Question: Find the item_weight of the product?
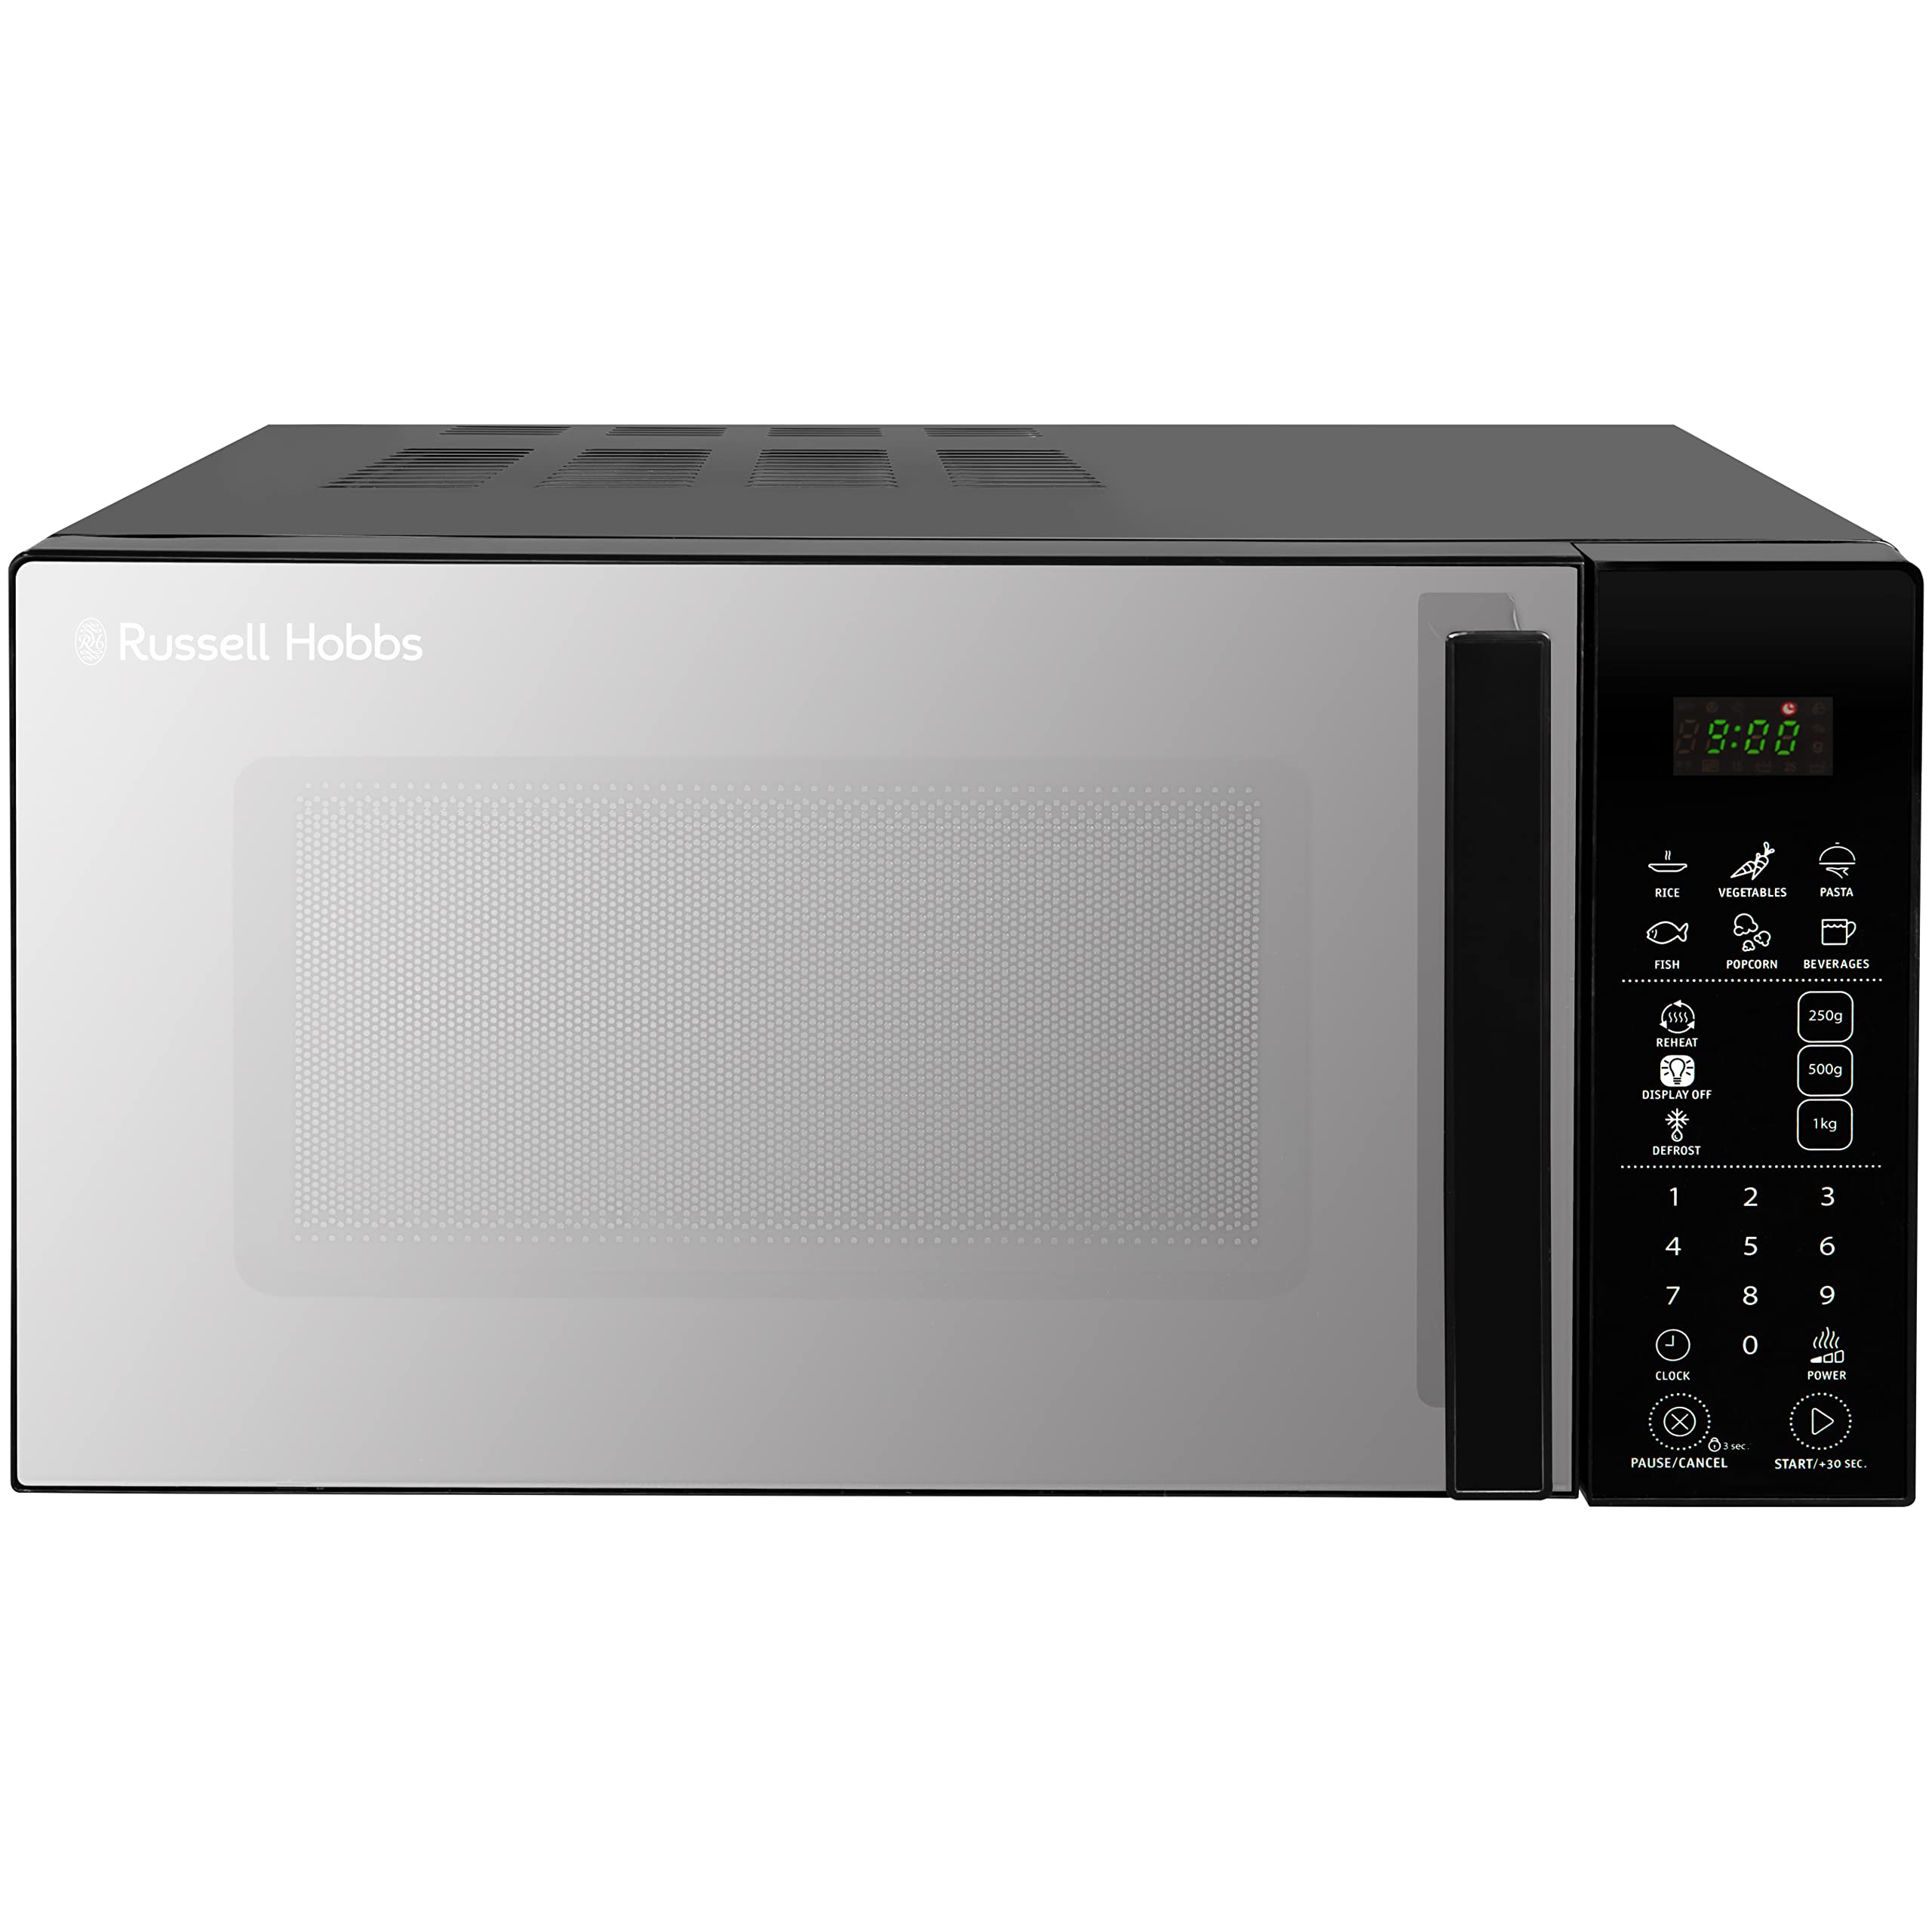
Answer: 1.0 kilogram